Goldwin Smith

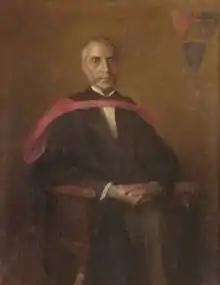
Portrait of Goldwin Smith, by Sir Edmund Wyly Grier, 1894.

He held the Regius professorship of Modern History at Oxford from 1858 to 1866, that "ancient history, besides the still unequalled excellence of the writers, is the 'best instrument for cultivating the historical sense." As a historian, indeed, he left no abiding work; the multiplicity of his interests prevented him from concentrating on any one subject. His chief historical writings – "The United Kingdom: a Political History" (1899), and "The United States: an Outline of Political History" (1893) — though based on thorough familiarity with their subject, make no claim to original research, but are remarkable examples of terse and brilliant narrative. He was elected as a member of the American Philosophical Society in 1865.